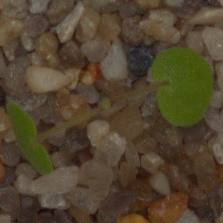
Label: smallflowered_cranesbill